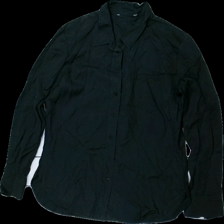
View: front
Type: Shirt
Category: Ladies
Brand: Kappahl
Colors: Black
Material: 100% viscose
Cut: Regular
Season: All
Damage location: bottom left
Damage 2 location: top left
Damage 3 location: top center
Price range: 50-100
Recommended usage: Reuse
Description: svart skjorta